Richard Bowdler Sharpe

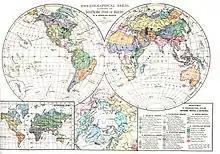
Sharpe's zoogeographical map

As curator of the bird collections, Sharpe's main work was in classifying and cataloguing the collections. He also played a major role in acquiring private collections by persuading wealthy collectors and travellers to contribute to the museum. In 1872 the museum had 35,000 bird specimens; the collection had grown to half a million specimens by the time of his death. These included the bequests of Allan Octavian Hume, Osbert Salvin and Frederick DuCane Godman, the industrialist and amateur ornithologist Henry Seebohm, Colonel John Biddulph, C. B. Rickett, F. W. Styan, Alfred Russel Wallace, George Ernest Shelley, Philip Sclater and the bird illustrator John Gould.